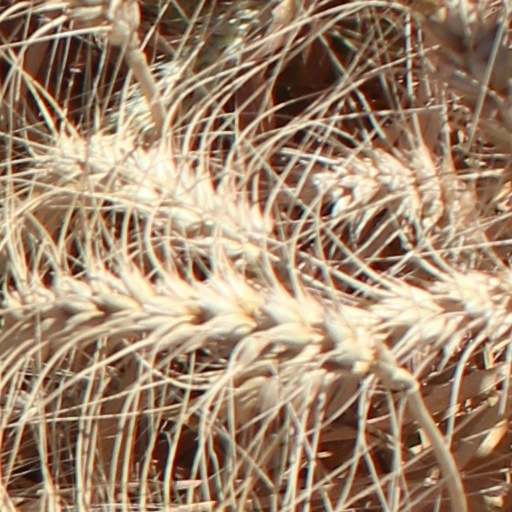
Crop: wheat